Kiriau Turepu

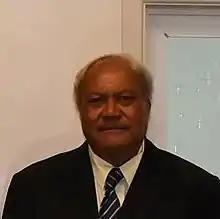
Kiriau Turepu in 2017

Kiriau Turepu is a Cook Islands politician and former Cabinet Minister. He is a member of the Cook Islands Party.